Haydarpaşa railway station

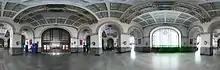
Interior hall in Haydarpaşa Terminal

Haydarpaşa was chosen as the northern terminus for the Baghdad Railway and the Hejaz Railway in 1904, and, with rail traffic increasing, a larger building was required. The Anatolian Railway hired two German architects, Otto Ritter and Helmut Conu, to build the new building. They chose a Neo-classical design and construction started in 1906. Its foundation is based on 1100 wooden piles, each long, driven into the soft shore by a steam hammer. German and Italian stonemasons crafted the decoration of the exterior. The work was completed on land reclaimed from the sea on 19 August 1909 and the new terminal was inaugurated on 4 November 1909 for the birthday of Mehmed V. While the work was in progress the community of German engineers and craftsmen established a small German neighbourhood with its own school in the Yeldeğirmeni quarter of Kadıköy.